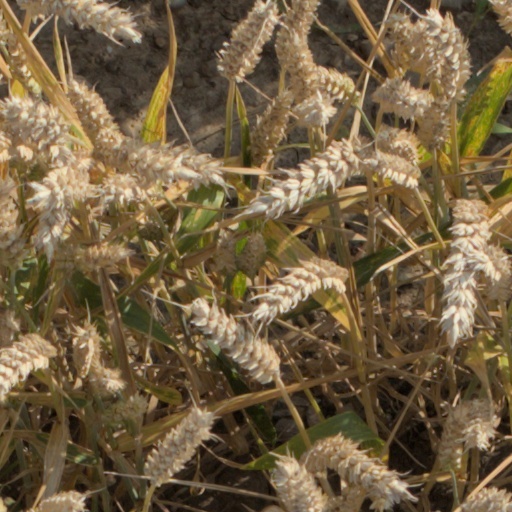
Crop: wheat